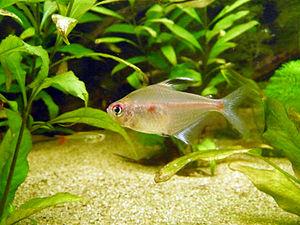
Cœur saignant Hyphessobrycon erythrostigma femelle